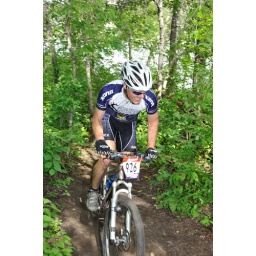
From the Edmonton Canada Cup mountain bike race, July 11th, 2010 in Edmonton, Alberta, Canada.